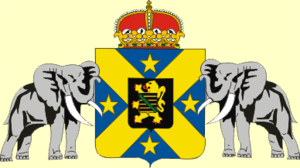
L'enclave de Lado ou enclave de Redjaf, parfois Soudan léopoldien, est un territoire qui fait actuellement partie du Soudan du Sud et de l'Ouganda, mais qui fut occupé de 1894 à 1910 par l'État indépendant du Congo. Le territoire comprenait notamment le site de l'actuelle capitale du Soudan du Sud, Djouba.